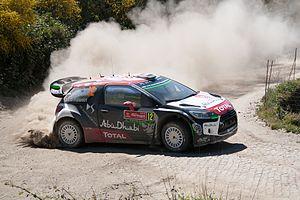
Sheikh Khalid bin Faisal bin Sultan Al Qassimi, né le 18 février 1972 à Abu Dhabi, est un pilote de rallyes des Émirats arabes unis.